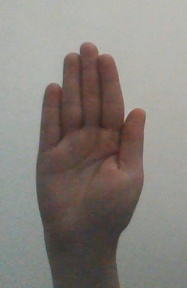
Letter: seen